Tašmajdan Park

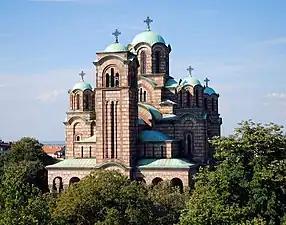
St. Mark's Church rising above the park

During the First Serbian Uprising and the subsequent Siege of Belgrade in autumn of 1806, leader of the Uprising Karađorđe set his camp in Tašmajdan and conducted the liberation of Belgrade from there. He has done so, as from this location, up to the Stambol Gate of the Belgrade Fortress, there was an open field. One of the heroes of the uprising, Vasa Čarapić, was wounded at Stambol Gate and died in Karađorđe's tent in Tašmajdan.